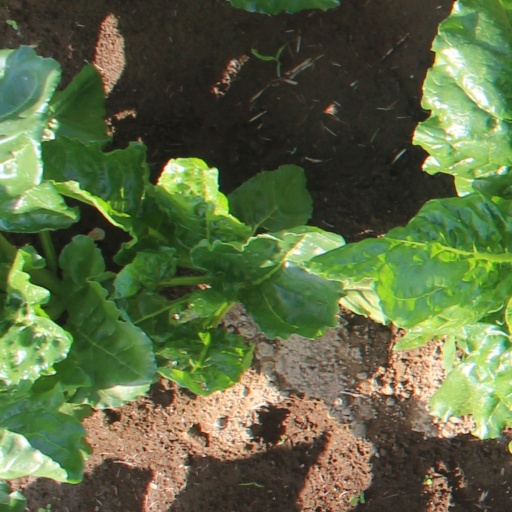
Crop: sugar beet